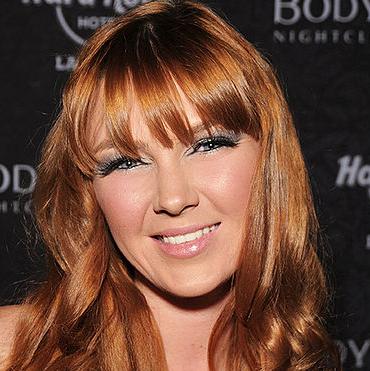
Age: 28